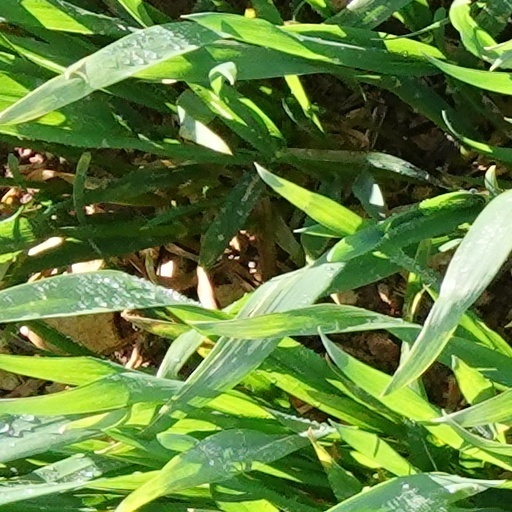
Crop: wheat